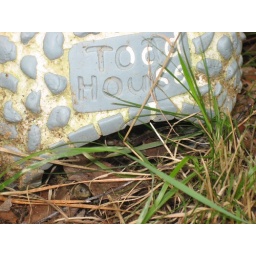
turtle in a toad house